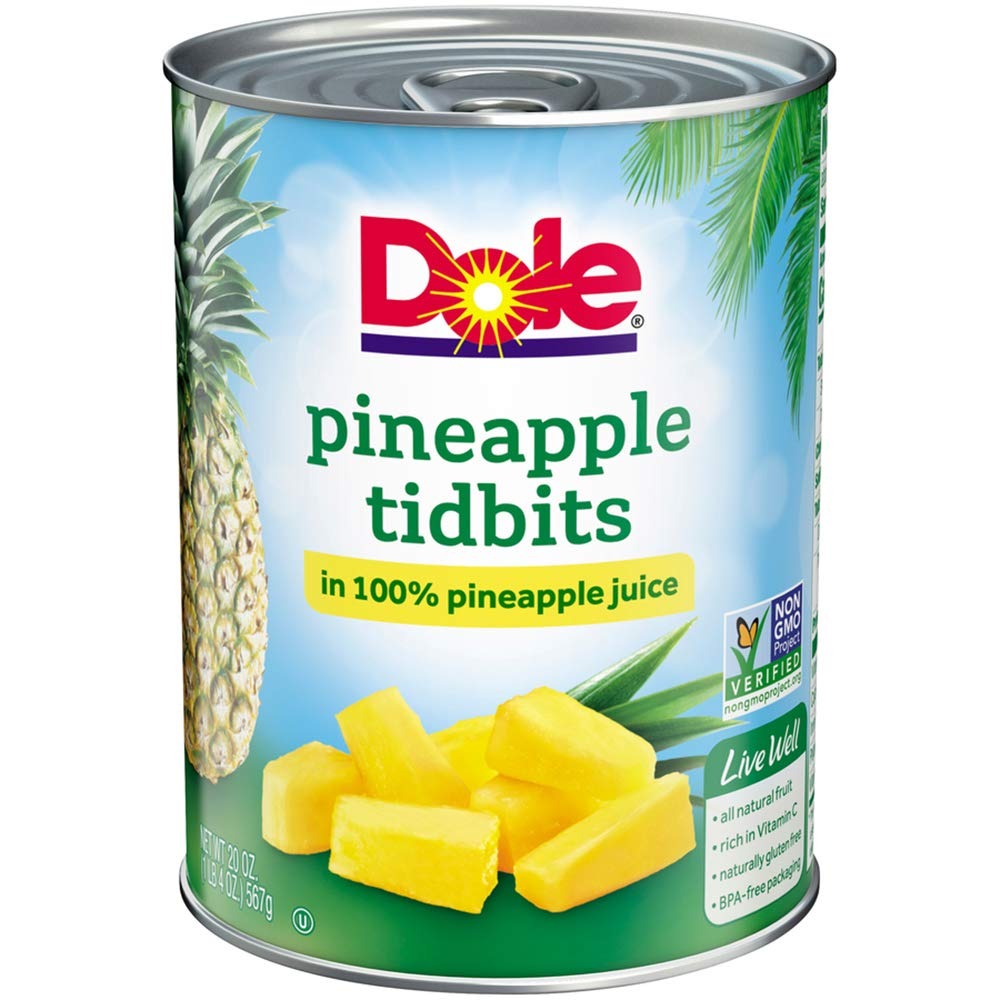
Item Name: DOLE Pineapple Tidbits in 100% Pineapple Juice 20 oz. Can
Bullet Point 1: IDEAL SNACKS: DOLE Pineapple Tidbits in 100% Pineapple Juice are an ideal size for snacking or to add to many of your favorite recipes. Try them on pizza, salads or desserts. Mix into more savory dishes like Thai Pineapple Fried Rice or Tacos al Pastor.
Bullet Point 2: NATURALLY GLUTEN FREE: DOLE Pineapple Tidbits in 100% Juice are rich in Vitamin C, have no added sugar, and are made from all natural fruit and non-GMO ingredients. They're naturally gluten free and Kosher, and great for recipes like candied pineapple!
Bullet Point 3: DELICIOUS PINEAPPLE: With Dole's shelf-stable pineapple products, you can have the delicious taste of refreshing pineapple anywhere, anytime. Try Dole's pineapple chunks, pineapple tidbits, crushed pineapple, and pineapple juice.
Bullet Point 4: HEALTHY SNACKS AND JUICES: From packaged shelf stable fruit, to dried fruit, fruit juices, and frozen fruit, Dole is a world leader in growing, sourcing, distributing, and marketing packaged fruit and healthy snacks to brighten your day.
Bullet Point 5: REFRESHING FLAVOR: Try the refreshing bright flavor of Dole's packed fruit, fruit juice, and other pantry staples in all your favorite recipes!
Value: 20.0
Unit: Ounce

Price: 4.12